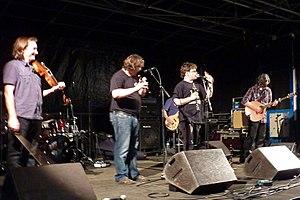
Thomas Lotout, alias TiTom, né le 10 juillet 1983 en centre Bretagne, est un sonneur de bombarde et compositeur de musique bretonne. Son projet sous le nom Titom est de faire sonner la bombarde hors de son contexte habituel dans des créations musicales tournées vers les musiques actuelles.